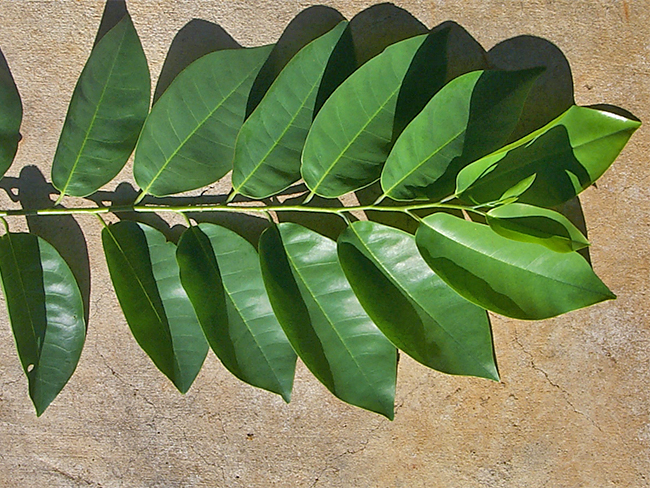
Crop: apple
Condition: healthy